Screamers (2016 film)

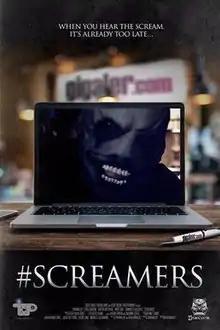

#Screamers is a 2016 American horror mystery film written and directed by Dean Matthew Ronalds.